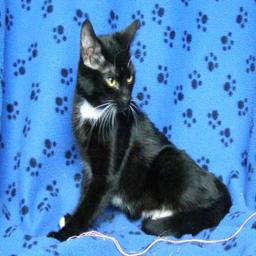
Animal: cats